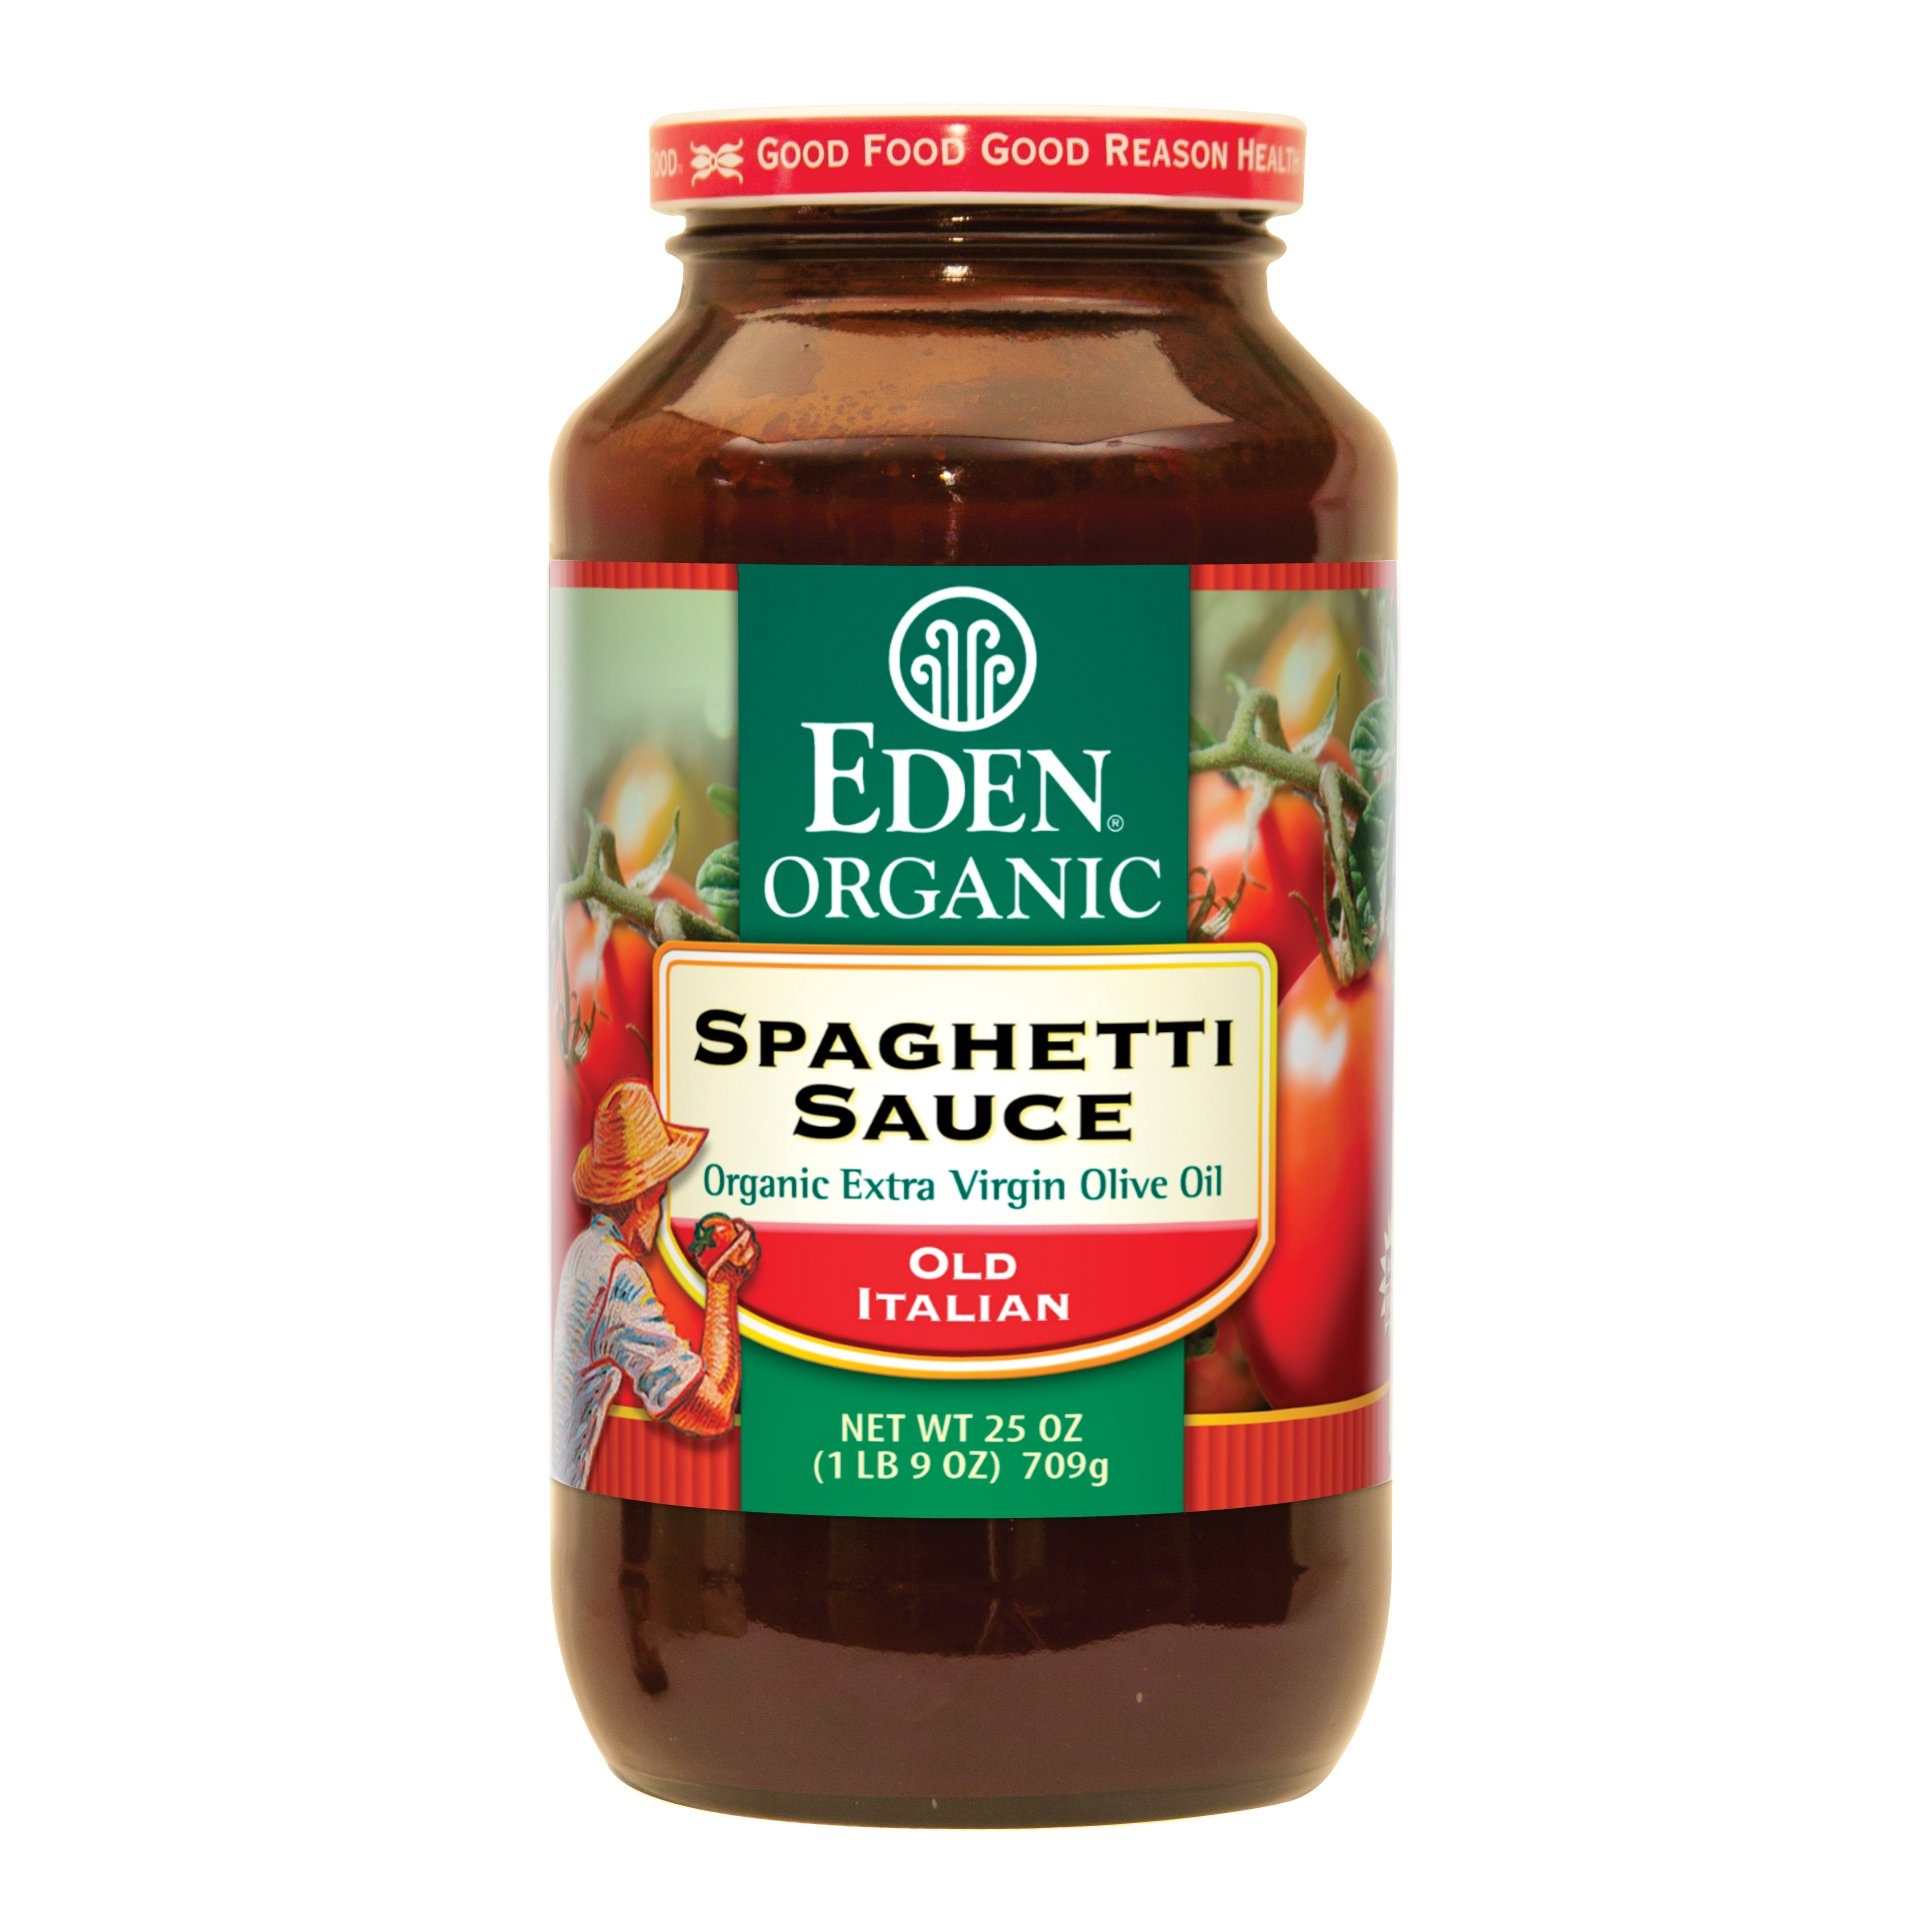
Item Name: Eden Sauce, Spaghetti, 25 Ounce (Pack of 12)
Bullet Point 1: Description: SAUCE,OG1,SPAGHETTI Quantity: 1 Size: 25 OZ  Brand: EDEN
Bullet Point 2: Attributes: 100% Organic, Kosher, Gluten Free, (Please check the manufacturer's details for contents as we are unable to guarantee ingredient details and they may change without notice).
Value: 300.0
Unit: oz

Price: 9.94